Julia King, Baroness Brown of Cambridge

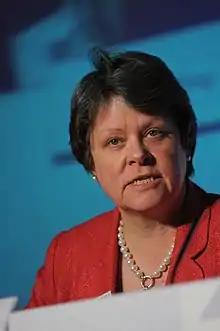
Julia King at the Confederation of British Industry (CBI) Climate Change Summit in 2008

King was born in London on 11 July 1954. She was educated at Godolphin and Latymer Girls' School and New Hall, Cambridge, and graduated from the University of Cambridge with a first degree in Natural Sciences in 1975, followed by a PhD in fracture mechanics in 1978.